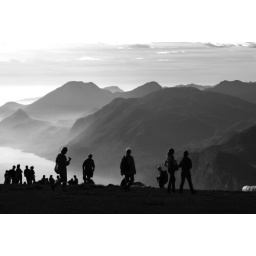
Trekkers on the Garda lake (Verona, Italy). &amp;quot;A nigth of person in a bare outline&amp;quot;, Sri Aurobindo, Savitri.